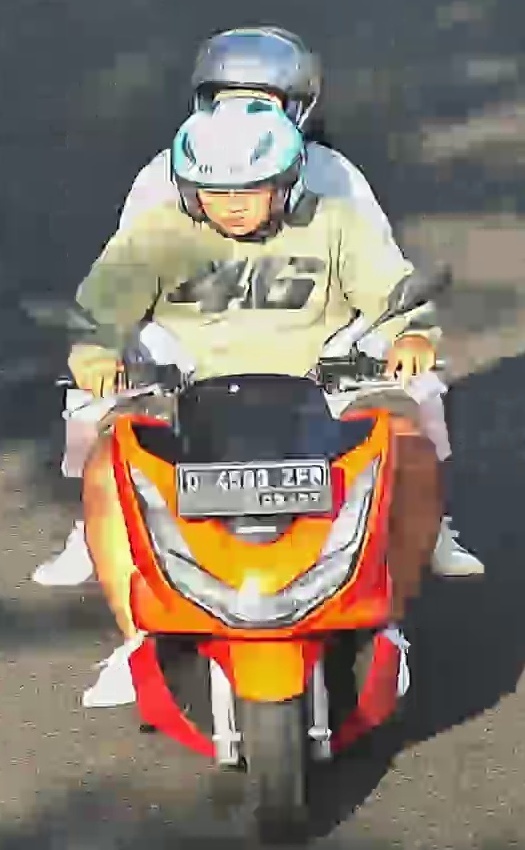
person-with-helmet: 2
person-without-helmet: 0